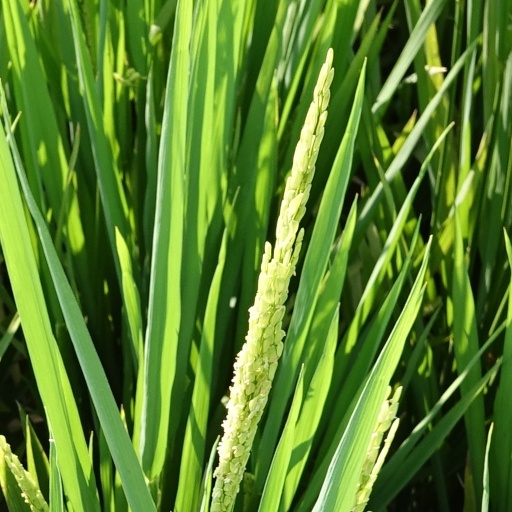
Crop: rice